Dina Averina

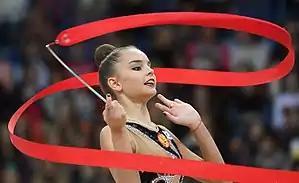
Averina at the 2017 Grand Prix Moscow

In 2017, Averina's season began in competition at the 2017 Grand Prix Moscow where she won the all-around gold medal with a new personal best total score of 76.050 points, she qualified to all the apparatus finals taking gold in hoop, clubs, ribbon and a silver medal in ball behind Aleksandra Soldatova. Averina then participated in the organized Desio-Italia Trophy where she won the All-around and team gold medal (together with Twin Sister Arina). On 10–12 March, Averina became the All-around champion at the 2017 Russian Championships ahead of defending champion Aleksandra Soldatova who finished in 2nd place respectively. On 24–26 March, Averina then competed at the Thiais Grand Prix where she won the all-around gold with a total of 74.500 points, she qualified to all the event finals taking gold in hoop, ball, clubs and silver in ribbon. On 7–9 April, Averina competed in the first World Cup of the season at the 2017 Pesaro World Cup where she won silver in the all-around behind teammate Aleksandra Soldatova, she qualified to all the apparatus finals winning 3 gold medals in ball, clubs, ribbon and a silver in hoop. Her next event was at the 2017 Tashkent World Cup where Averina won gold in the all-around ahead of sister Arina Averina, she qualified to all the apparatus finals taking gold in clubs, and 3 silver medals in ball, hoop and ribbon. On 19–21 May, at the 2017 European Championships in Budapest, Hungary, Averina was member of the Golden winning Russian Team (together with senior individuals: twin sister Arina Averina, Aleksandra Soldatova and the junior group) scoring a total of 182.175 points which was more than 11 points ahead of their nearest competitor team Belarus. Averina qualified to 3 apparatus finals taking 2 gold medals in hoop, ribbon and a silver medal in clubs behind Arina Averina. On 23–26 June, Averina then competed at the 2017 Holon Grand Prix taking silver in the all-around behind Arina, she qualified 3 apparatus finals winning gold in ball, silver in clubs and placed 6th in hoop. At the quadrennial 2017 World Games which was held in Wrocław, Poland from 20 to 30 July, Averina won the gold medal in clubs and three silver medals in hoop, ball, ribbon. On 11–13 August, Averina competed at the 2017 Kazan World Challenge Cup and won the all-around gold medal edging out sister Arina who won the silver medal, Averina qualified in all the apparatus finals and won 2 gold medals in hoop, clubs, a silver in ribbon and finished 8th in ball. At the 2017 World Championships held on 30 August – 3 September in Pesaro, Italy, in the first day of the apparatus finals; Averina won Gold in Hoop (19.100) and Silver in Ball (18.700). The following day, she won another Gold in Clubs (19.000) and Silver in Ribbon (17.200). During the individual all-around finals, she accumulated scores in (Hoop: 18.850, Ball: 18.550, Clubs: 18.850, Ribbon: 18.450) scoring a total of 74.700 points to become the new All-around Champion edging out twin sister Arina Averina who took the silver medal respectively.